Desert Rats: The North Africa Campaign

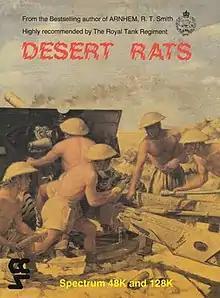

Desert Rats: The North Africa Campaign is a 1985 video game published by Cases Computer Simulations.